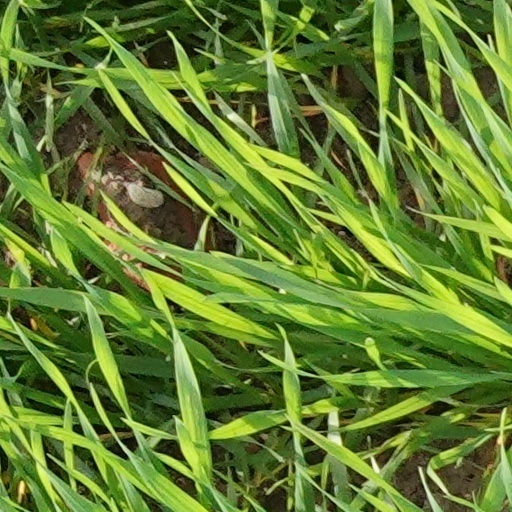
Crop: wheat